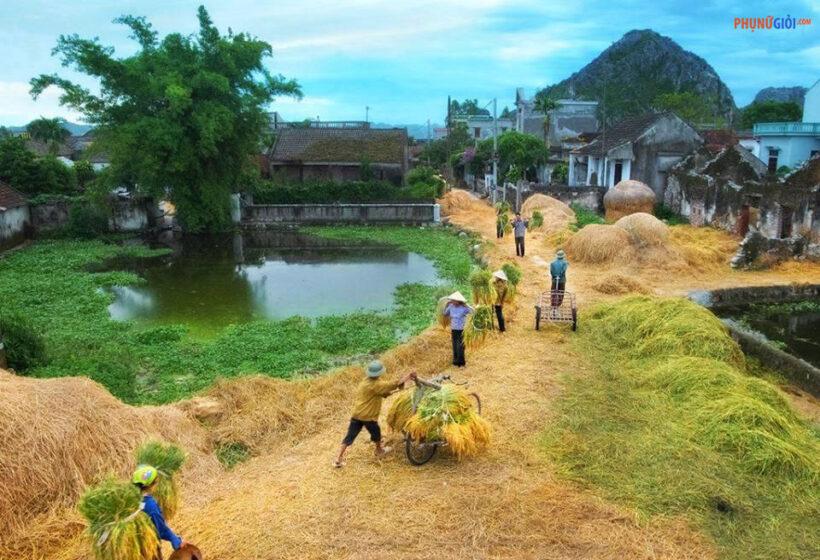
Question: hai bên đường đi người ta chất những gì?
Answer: chất những bó rơm